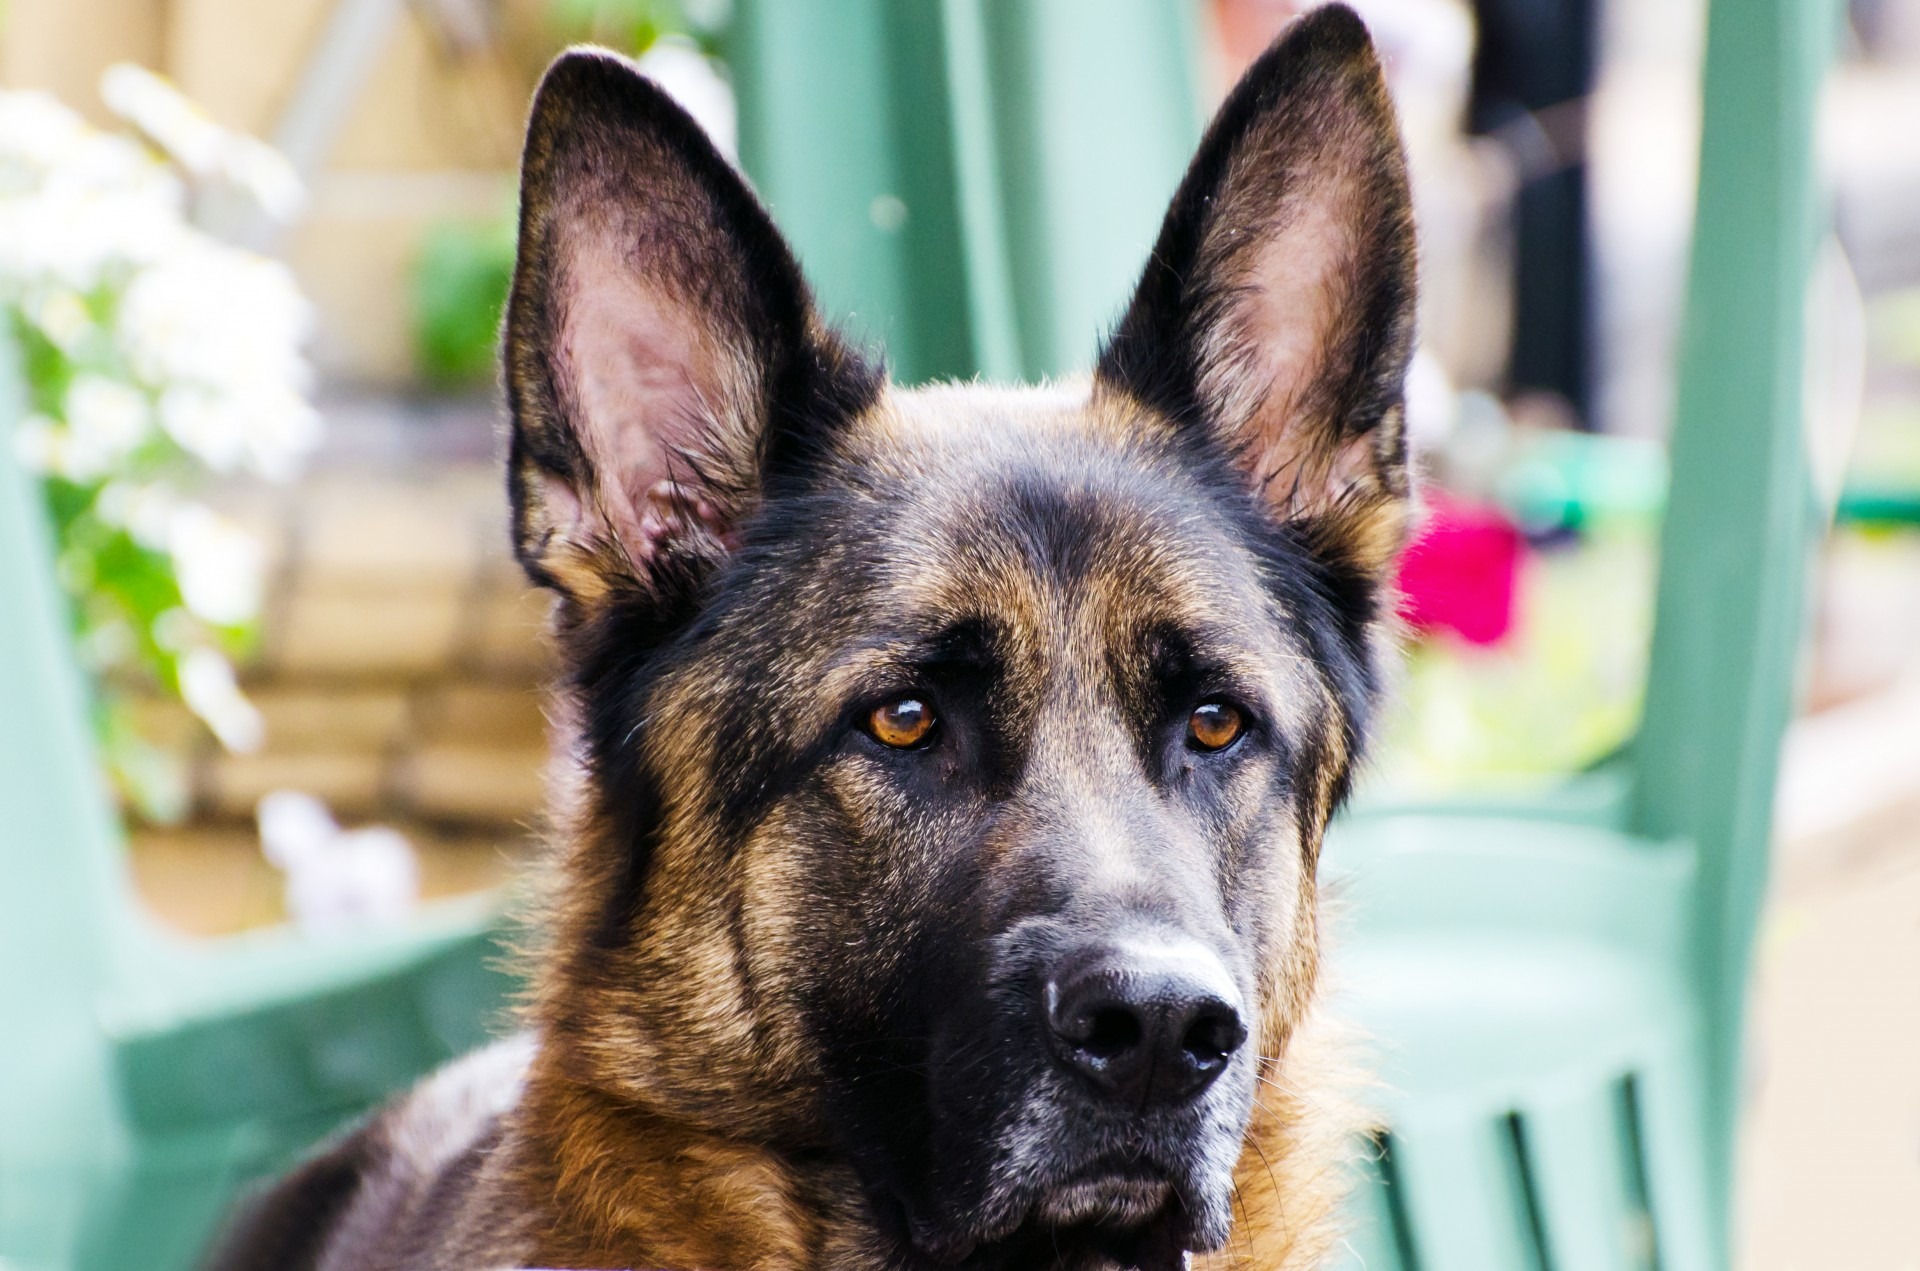
puppy, dog, animal, mammal, monitor, close up, race, face, vertebrate, hunter, dog breed, defender, police dog, ethnicity, dog like mammal, dog breed group, east european shepherd, german shepherd dog, german alsatian